Judaeo-Spanish

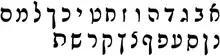
The Rashi script, originally used to print the language

Two Israeli organizations, the Akademia Nasionala del Ladino and the Autoridad Nasionala del Ladino, jointly regulate Judaeo-Spanish orthography. The organizations allow speakers to choose between the Hebrew script, which was historically the most prevalent writing system for the language, and the Latin script, which gained prominence after the fall of the Ottoman Empire.